4D-RCS Reference Model Architecture

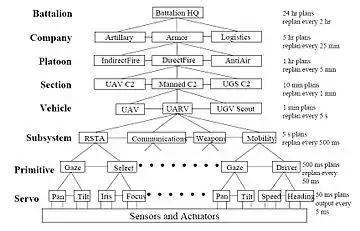
A high level block diagram of a typical 4D/RCS reference model architecture. UAV = Unmanned Air Vehicle, UARV = Unmanned Armed Reconnaissance Vehicle, UGS = Unattended Ground Sensors.

4D/RCS prescribes a hierarchical control principle that decomposed high level commands into actions that employ physical actuators and sensors. The figure for example shows a high level block diagram of a 4D/RCS reference model architecture for a notional Future Combat System (FCS) battalion. Commands flow down the hierarchy, and status feedback and sensory information flows up. Large amounts of communication may occur between nodes at the same level, particularly within the same subtree of the command tree: